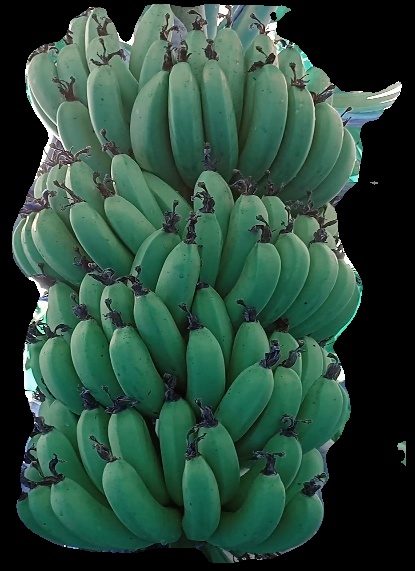
Variety: pachbale
Grade: grade1